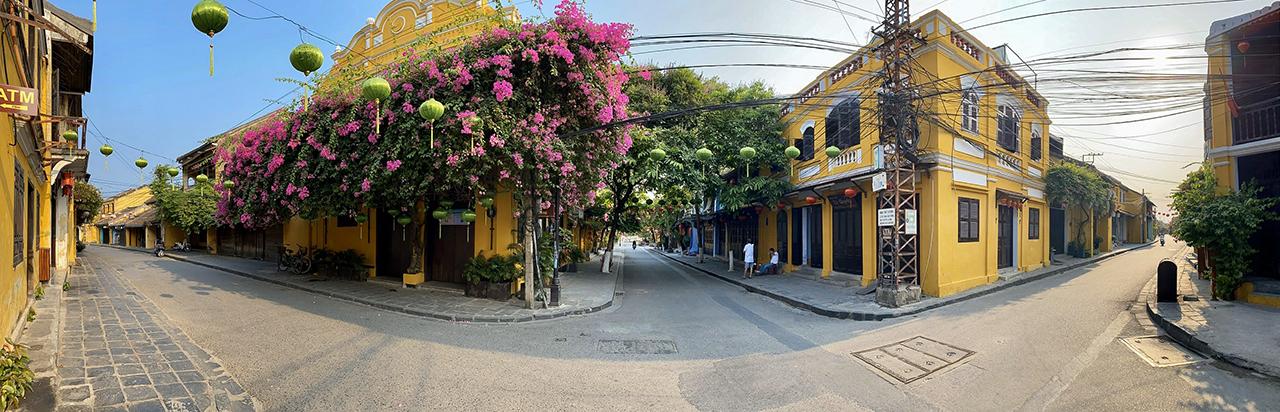
có nhiều dây điện được giăng ngang tầng hai của các toà nhà